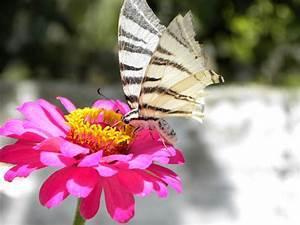
butterfly